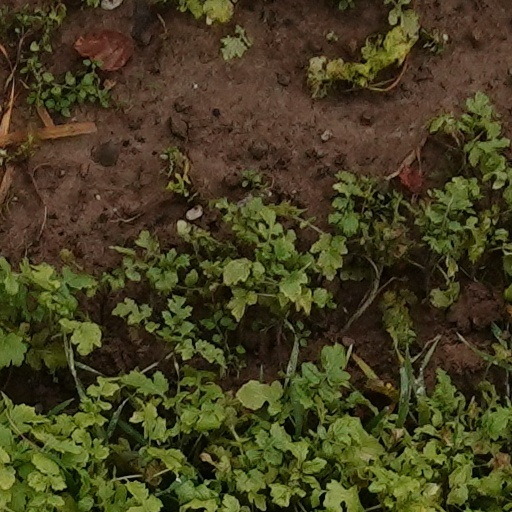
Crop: wheat